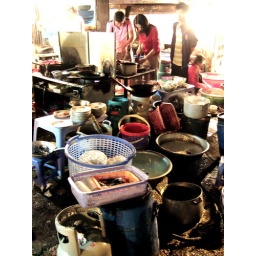
Alfresco kitchen on the street in Hanoi's 'Old Quarter', Vietnam